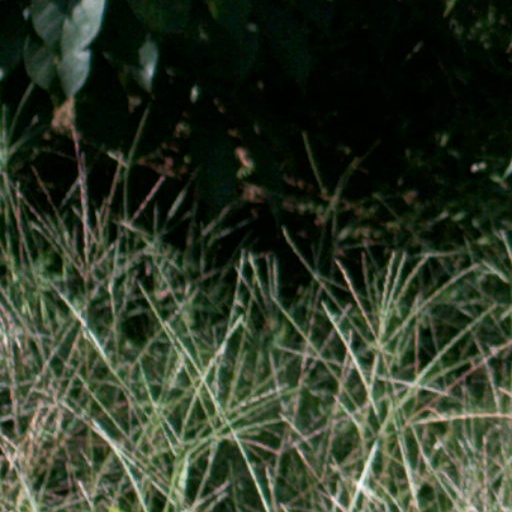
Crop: cassava